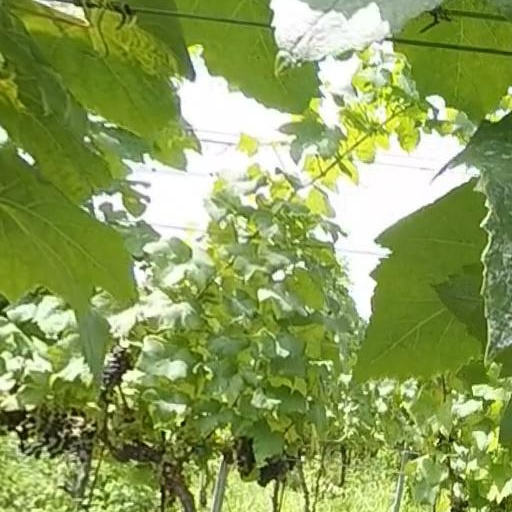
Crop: grape